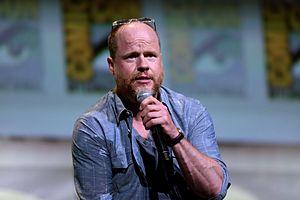
Justice League ou La Ligue des Justiciers au Québec est un film de super-héros américain réalisé par Zack Snyder, sorti en 2017. Le film réunit les super-héros de DC Comics suivants : Superman, Batman, Wonder Woman, Aquaman, Cyborg, ainsi que Flash.